Come Play with Me (1968 film)

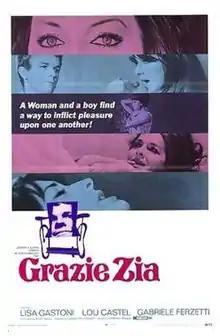
A poster with the film's Italian title: "Grazie, zia"

Come Play with Me is a 1968 Italian drama film directed by Salvatore Samperi. It was listed to compete at the 1968 Cannes Film Festival, but the festival was cancelled due to the events of May 1968 in France. The English title is not a translation of the Italian one, which translates into English as "Thanks, Auntie".